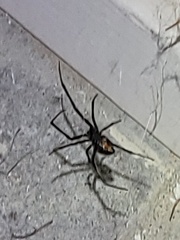
Species: Lactrodectus_hesperus